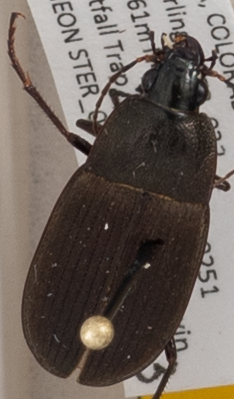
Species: Chlaenius tomentosus
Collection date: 2015-07-23
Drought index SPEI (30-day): -0.2
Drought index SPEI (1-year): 1.45
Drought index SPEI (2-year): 1.498